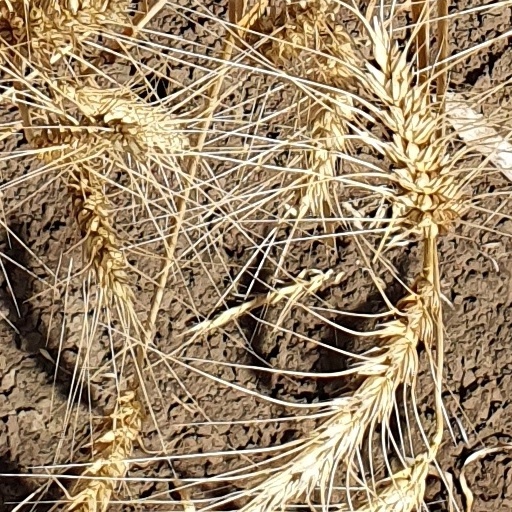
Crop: wheat